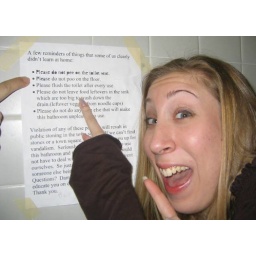
haha a sign in the boys bathroom